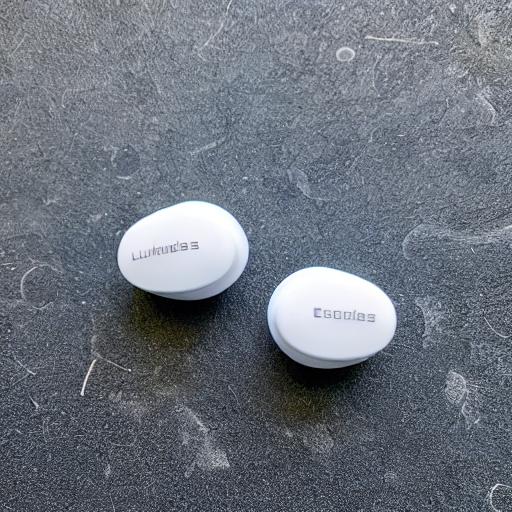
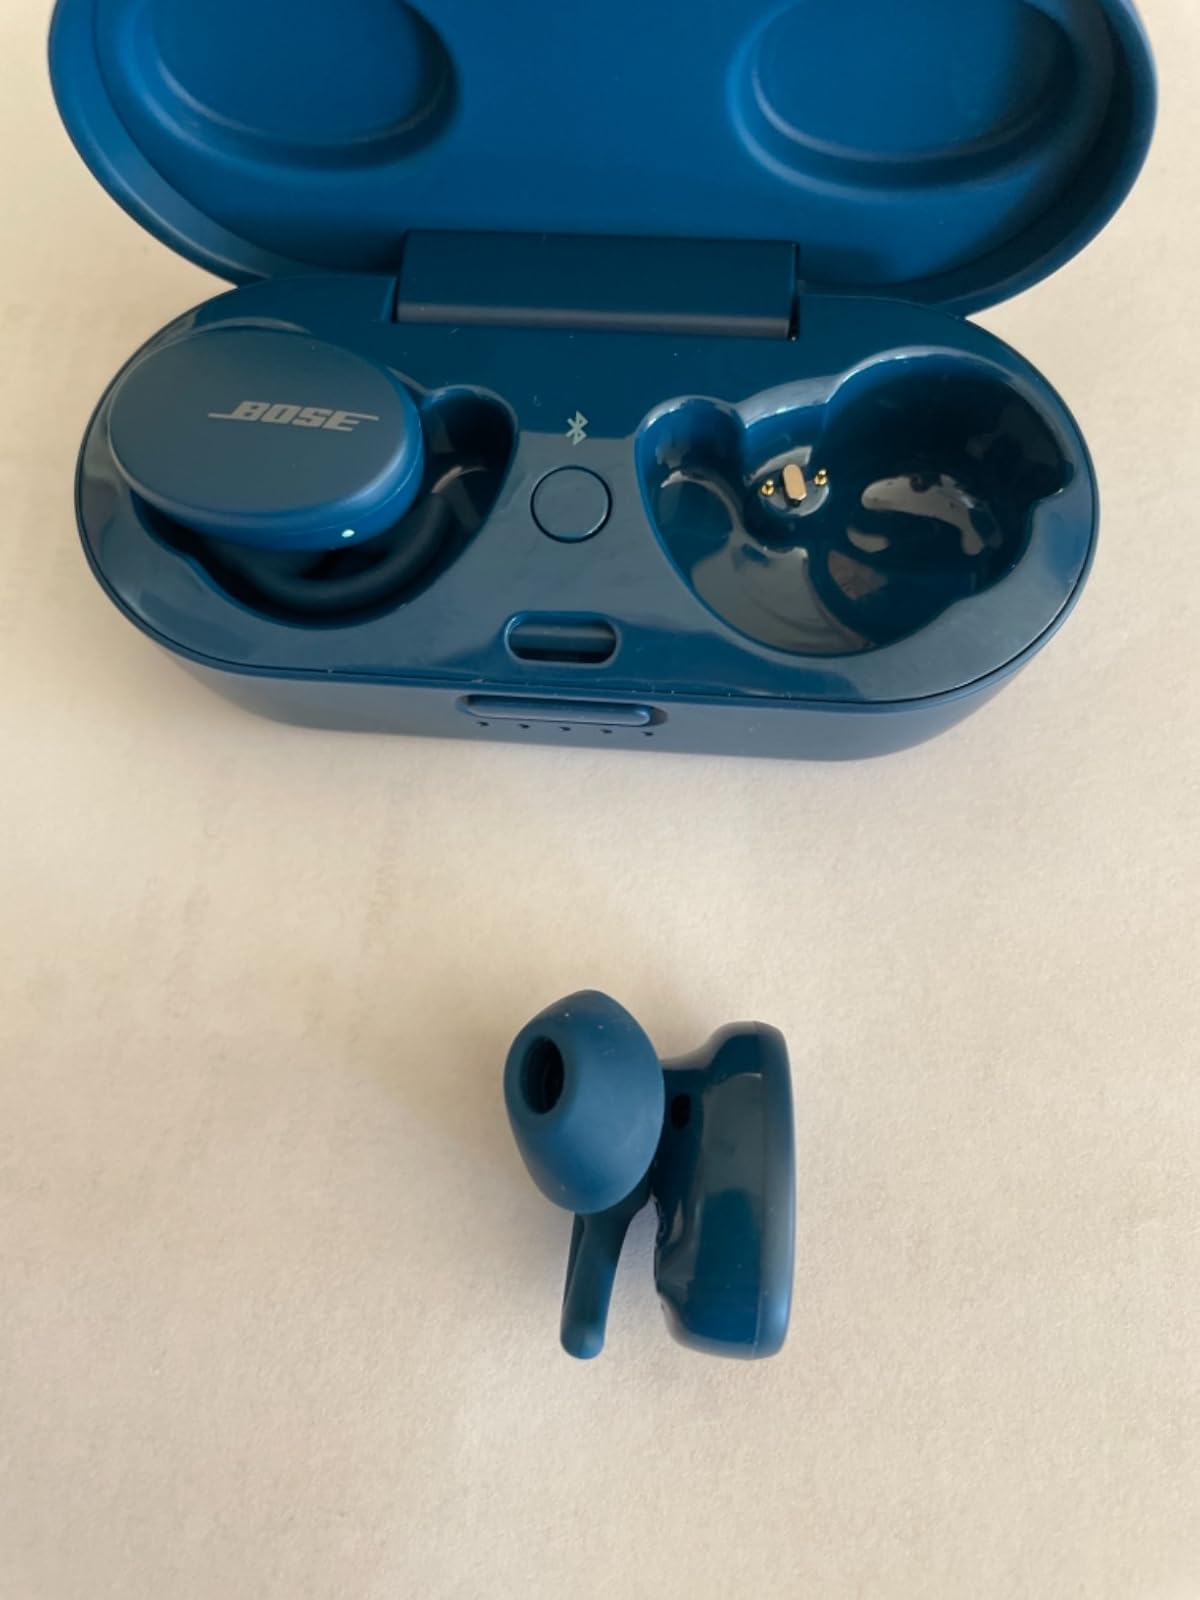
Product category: earbuds
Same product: no